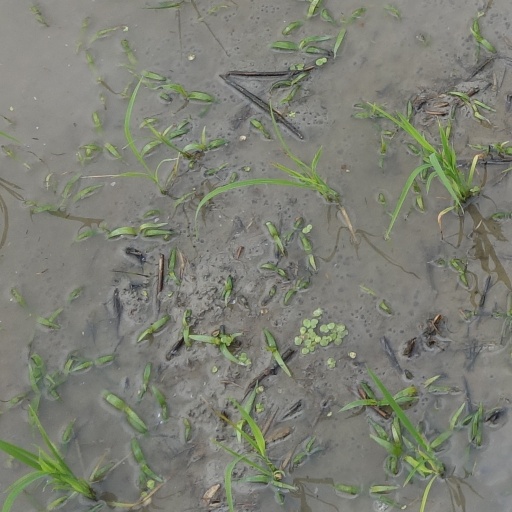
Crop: rice